History of the Philippines

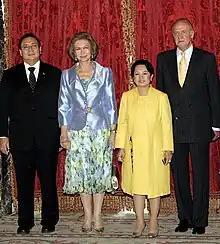
President Arroyo between the monarchs of Spain in 2006

Macapagal ran for re-election in 1965, but was defeated by his former party-mate, Senate President Ferdinand Marcos, who had switched to the Nacionalista Party. Early in his presidency, Marcos initiated public works projects and intensified tax collection. In a failed attempt to retake east Sabah, the Jabidah massacre, where Muslim Tausug Filipinos were killed by the Philippine Army, occurred under the authority of Marcos. Due to his popularity among Christians, Marcos was re-elected president in 1969, becoming the first president of the Philippines to get a second term. Crime and civil disobedience increased. The Communist Party of the Philippines formed the New People's Army and the Moro National Liberation Front continued to fight for an independent Muslim nation in Mindanao. An explosion which killed opposition lawmakers during the proclamation rally of the senatorial slate of the Liberal Party on August 21, 1971, led Marcos to suspend the writ of habeas corpus. Protests surged and the writ was restored on January 11, 1972.